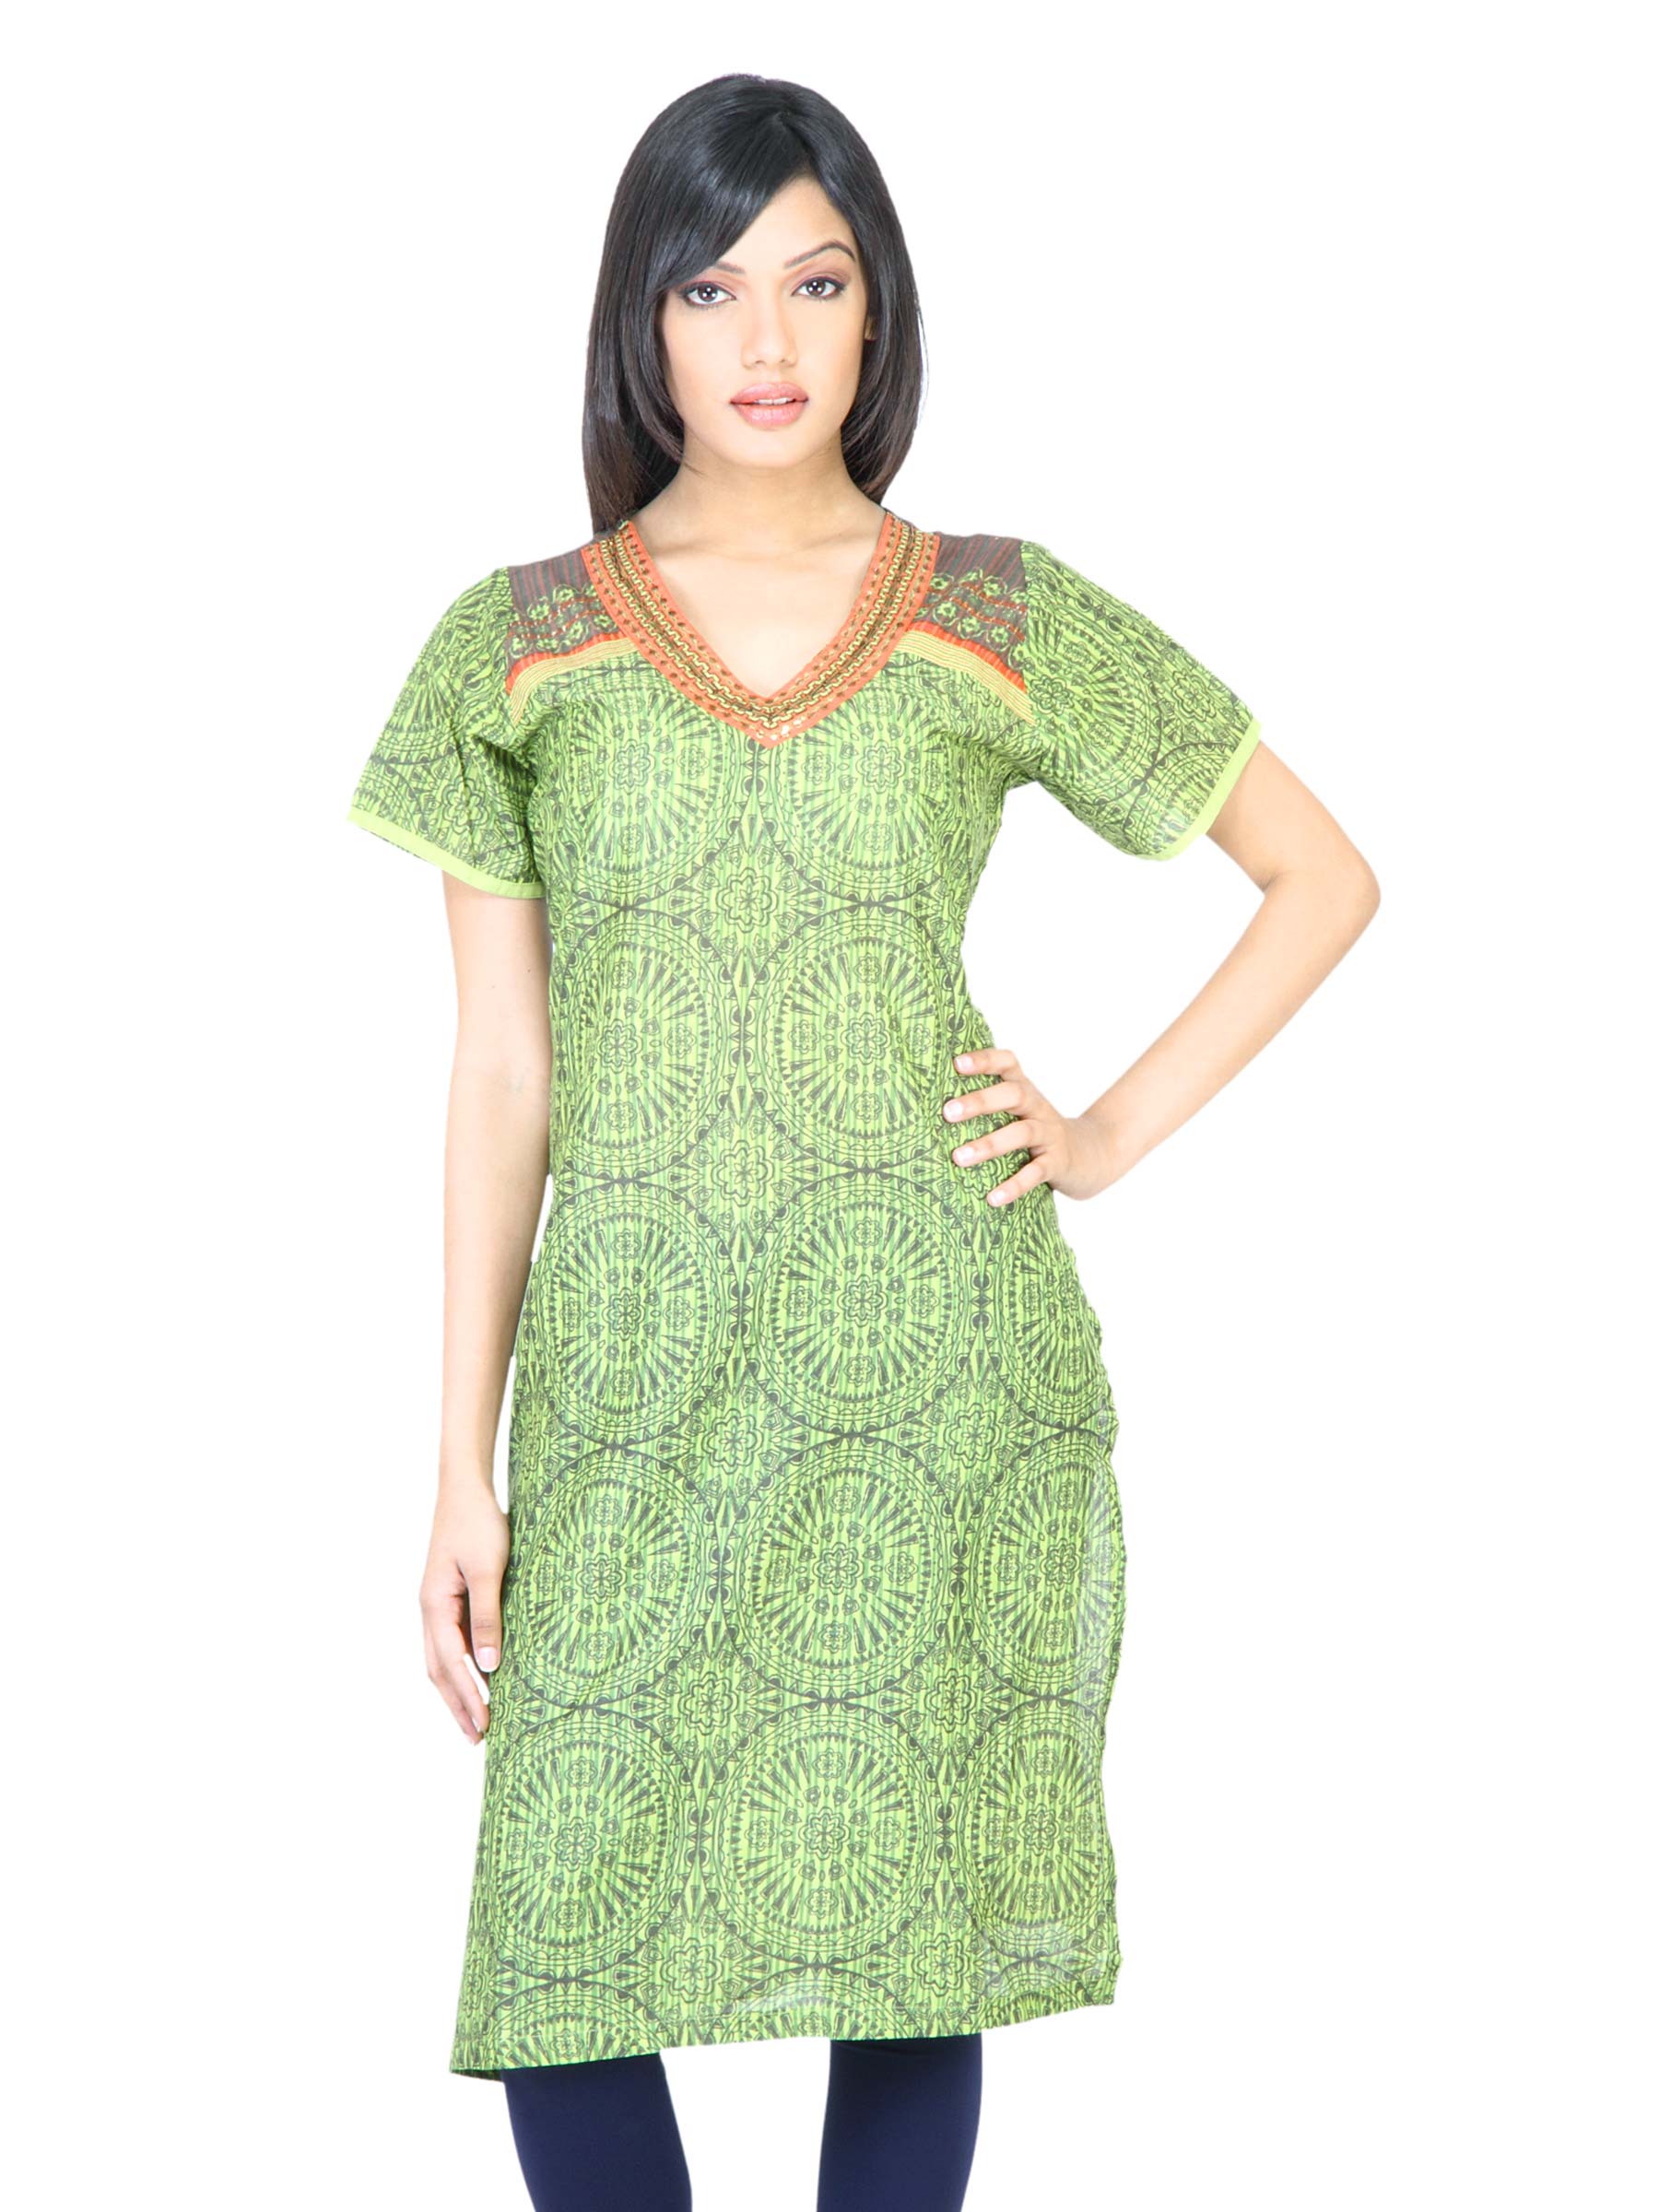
BIBA Women Printed Green Kurta
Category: Apparel / Topwear / Kurtas
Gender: Women
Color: Green
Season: Summer 2011
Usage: Ethnic